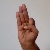
The image shows a hand gesture representing the letter 'F' in Indian Sign Language.